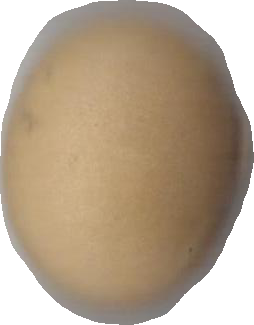
Variety: Dega